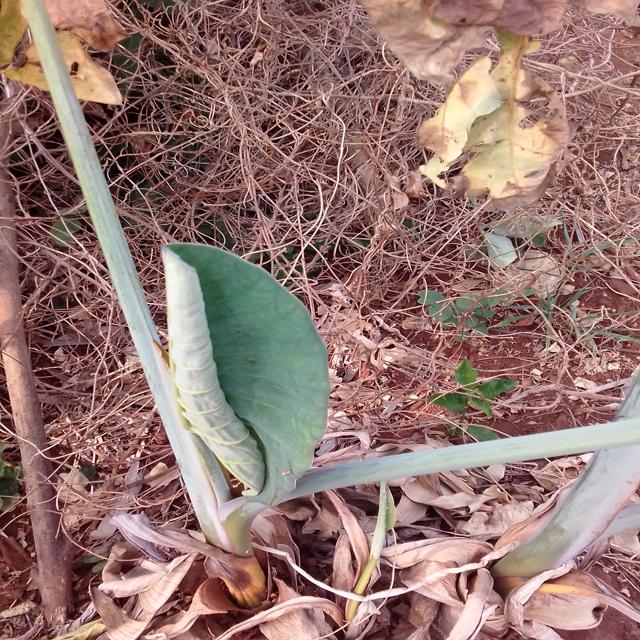
Label: Healthy